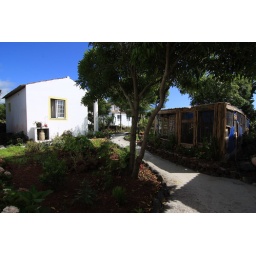
The bed and breakfast location where I slept, the house in the distance is where you get your breakfast.